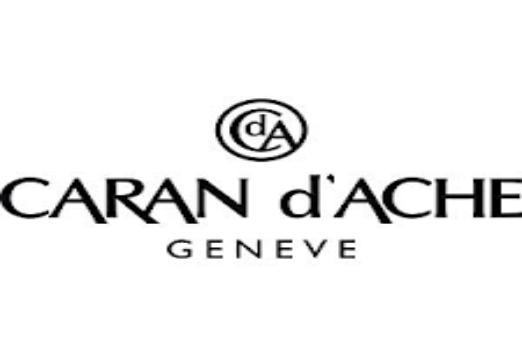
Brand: caran d'ache
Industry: Necessities